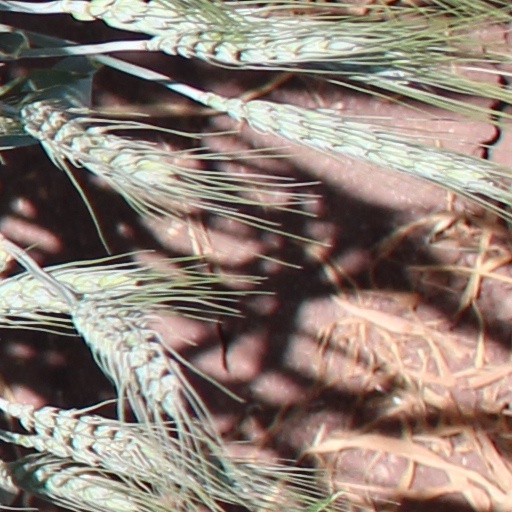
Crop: wheat